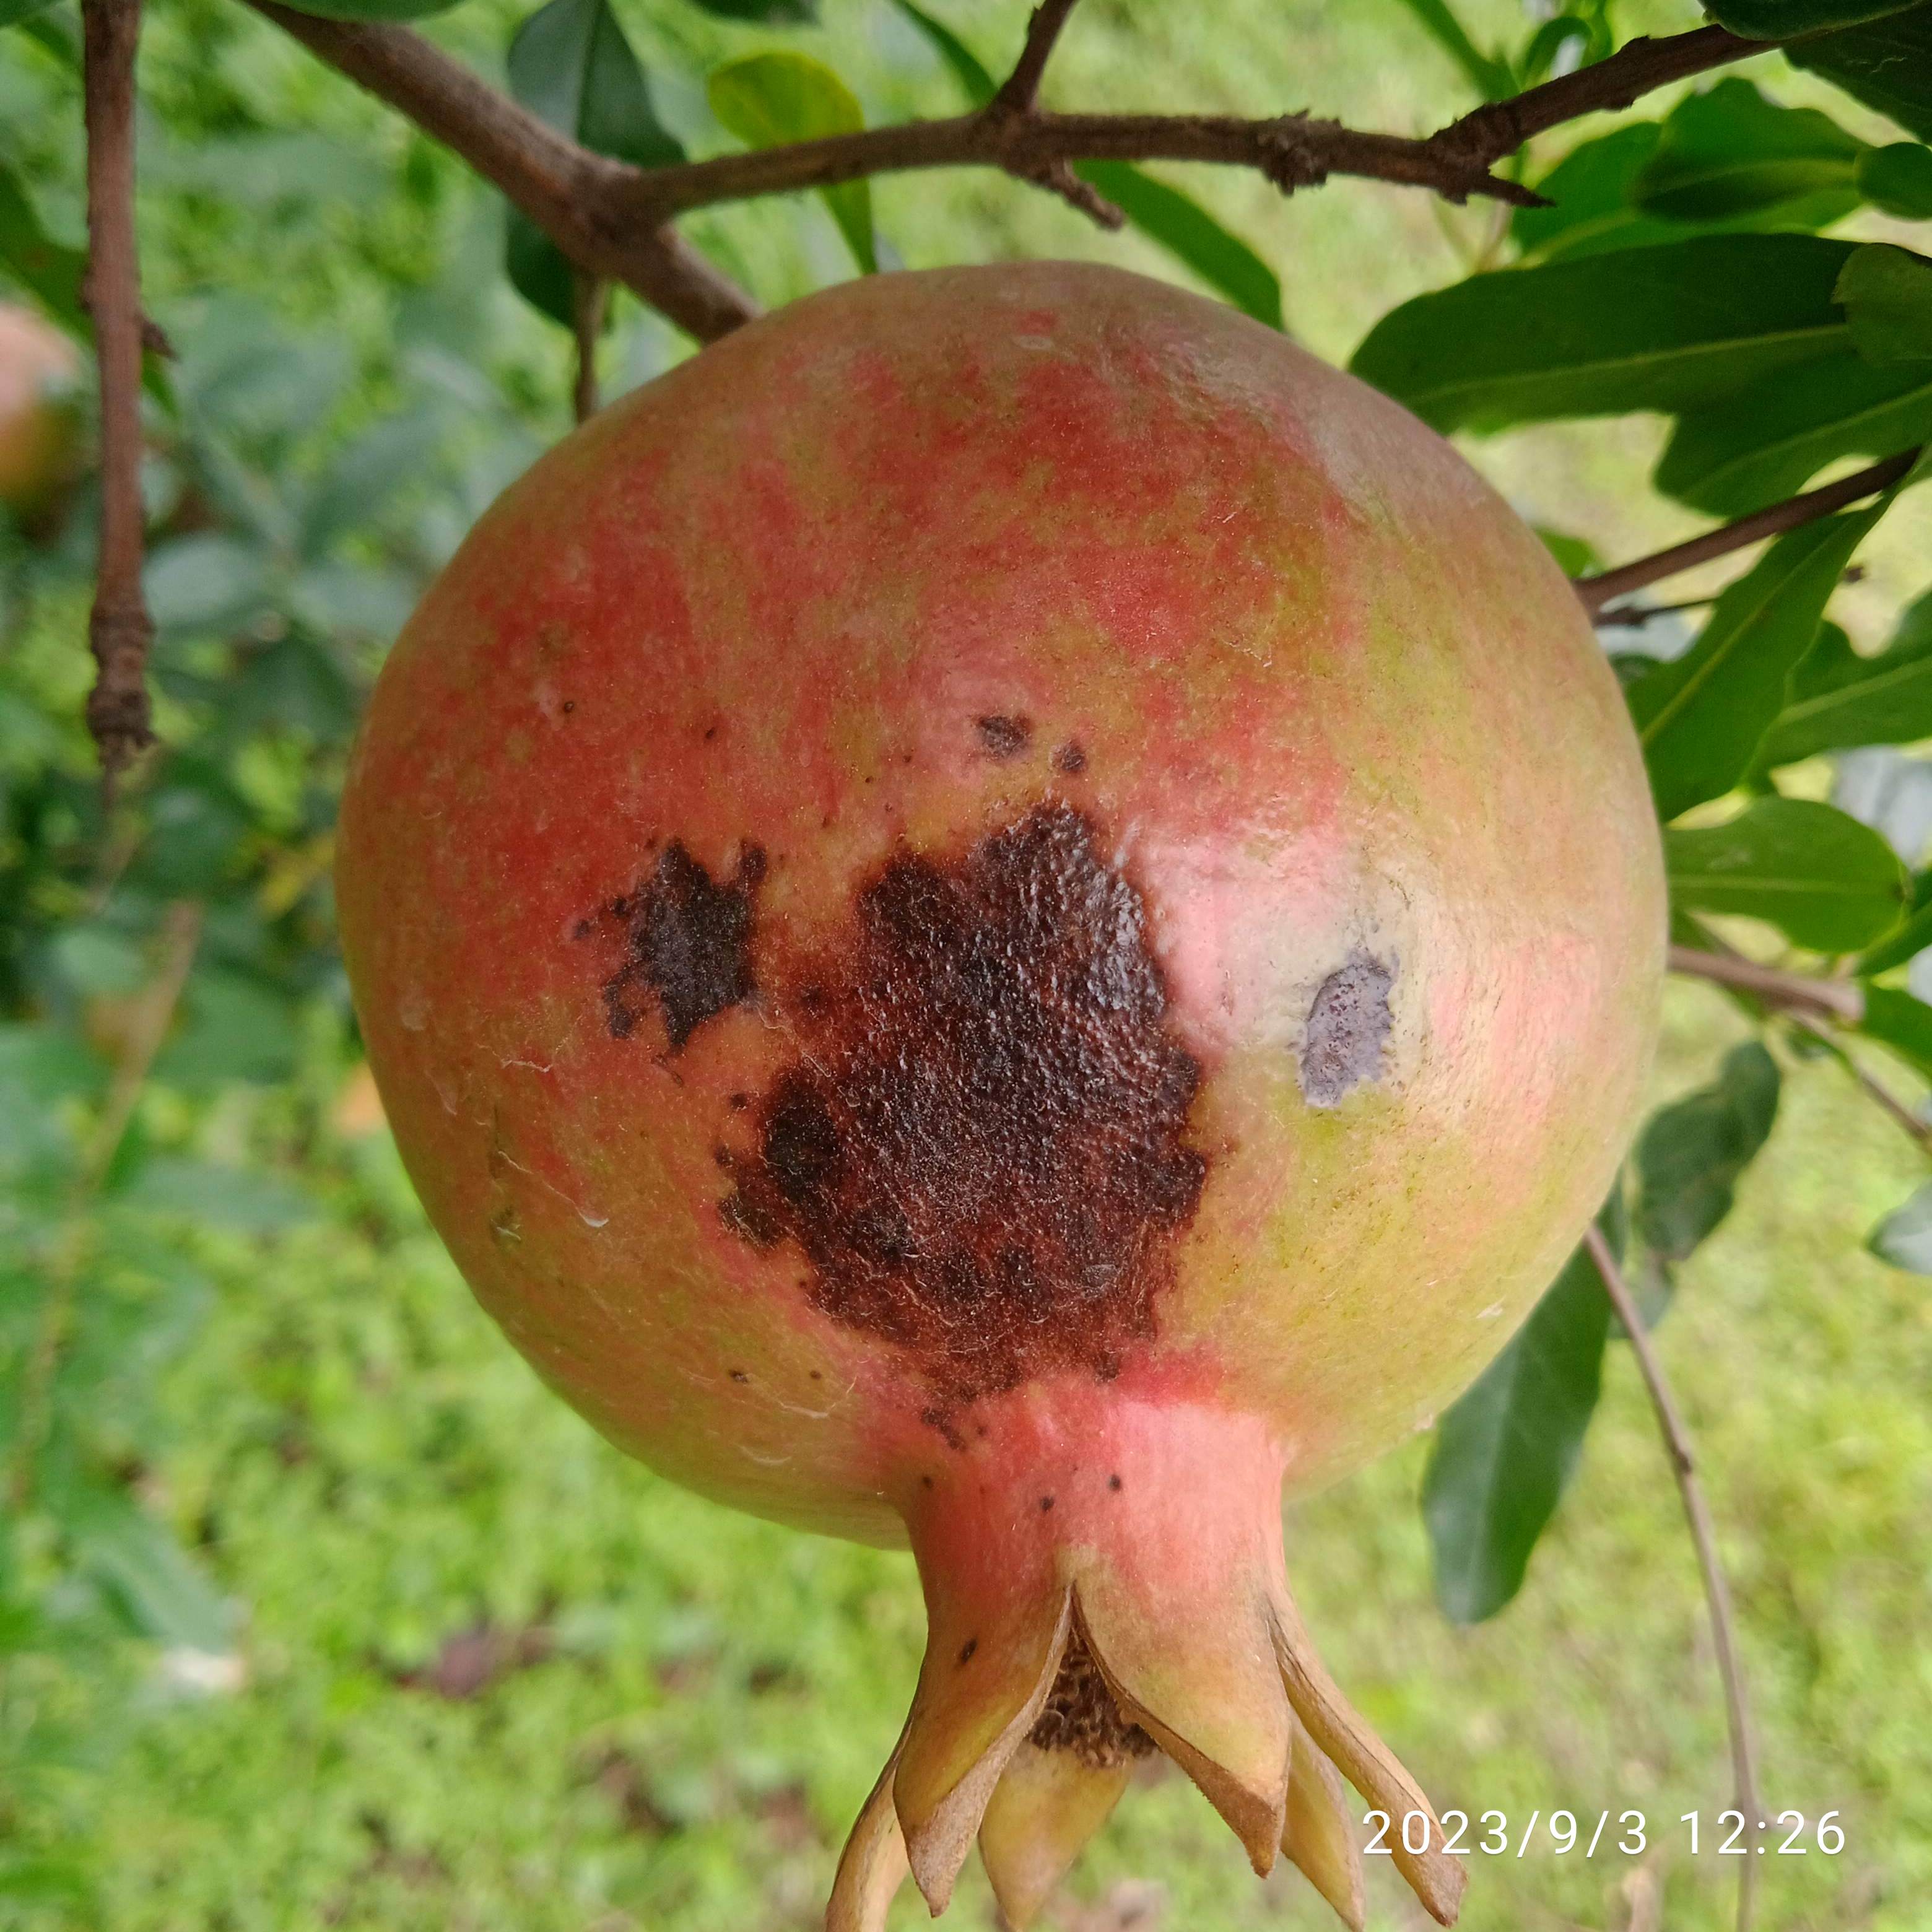
Label: Anthracnose